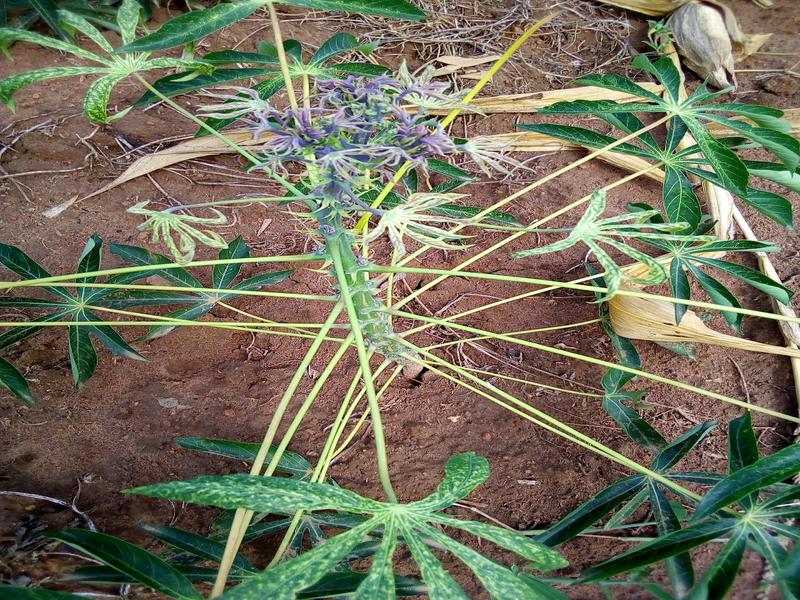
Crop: cassava
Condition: green_mottle